Describe the emotion expressed in this image:  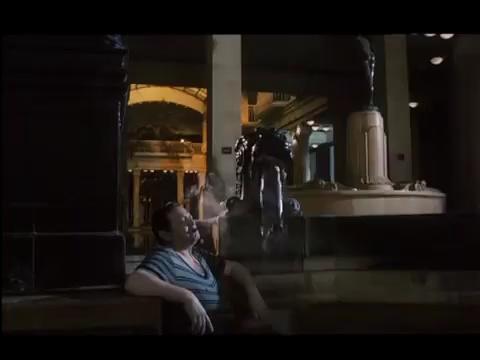
This person displays Pain, valence and arousal with low intensity.